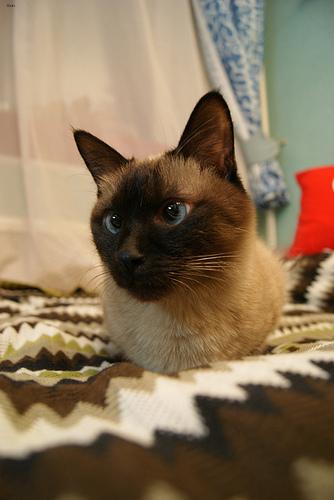
Breed: Siamese